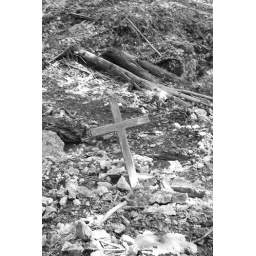
cross in mountain